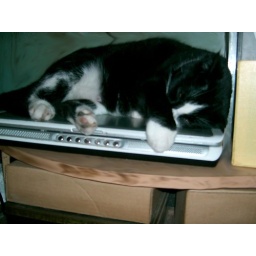
Somehow my laptop has become the preferred bed in the house.